IMSA GT classes

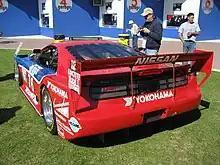
Nissan 300ZX Turbo IMSA GTS

In 1981, purpose-built GTP cars (Grand Touring Prototypes) appeared in the championship, and were similar to the new FIA Group C cars which would be introduced to the World Endurance Championship from 1982. The main difference between the two categories was that the former had no emphasis on fuel consumption which was highlighted by Derek Bell saying "Race fans do not come to races to watch an economy run." Brian Redman was the first GTP champion, driving a Lola T600 with a Chevrolet engine. March also fielded prototypes, with Al Holbert winning the 1983 championship with a Chevrolet powered car, changing to Porsche power later in the season; and Randy Lanier a year later with Chevrolet power. 1984 also saw the introduction of the Porsche 962, which dominated the series from '85 to '87. Nissan then took control of the series in 1988, but faced challenges from Jaguar, Porsche, and Toyota throughout the next three years. Toyota was quickest in 1992 and 1993, at the end of the GTP era, as Dan Gurney's All American Racers team campaigned the Eagle Mk III, a car so dominant that it has been blamed for the demise of the class. Along with the GTP cars, the Camel Lights cars, a smaller capacity, non-turbocharged, lower powered prototype category was introduced in 1985. Argo Racing Cars was the first 'Lights' Champions, followed by Spice Engineering. Other well known participants were the Tiga, Royale, Alba, Fabcar, and Kudzu.